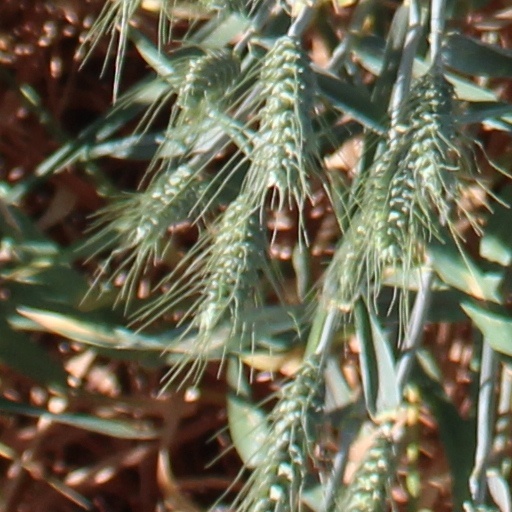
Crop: wheat